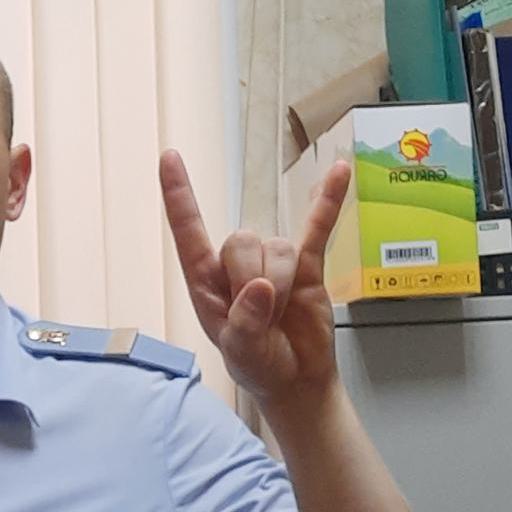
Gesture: rock